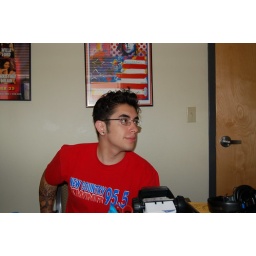
The girls in the office are in mourning today.